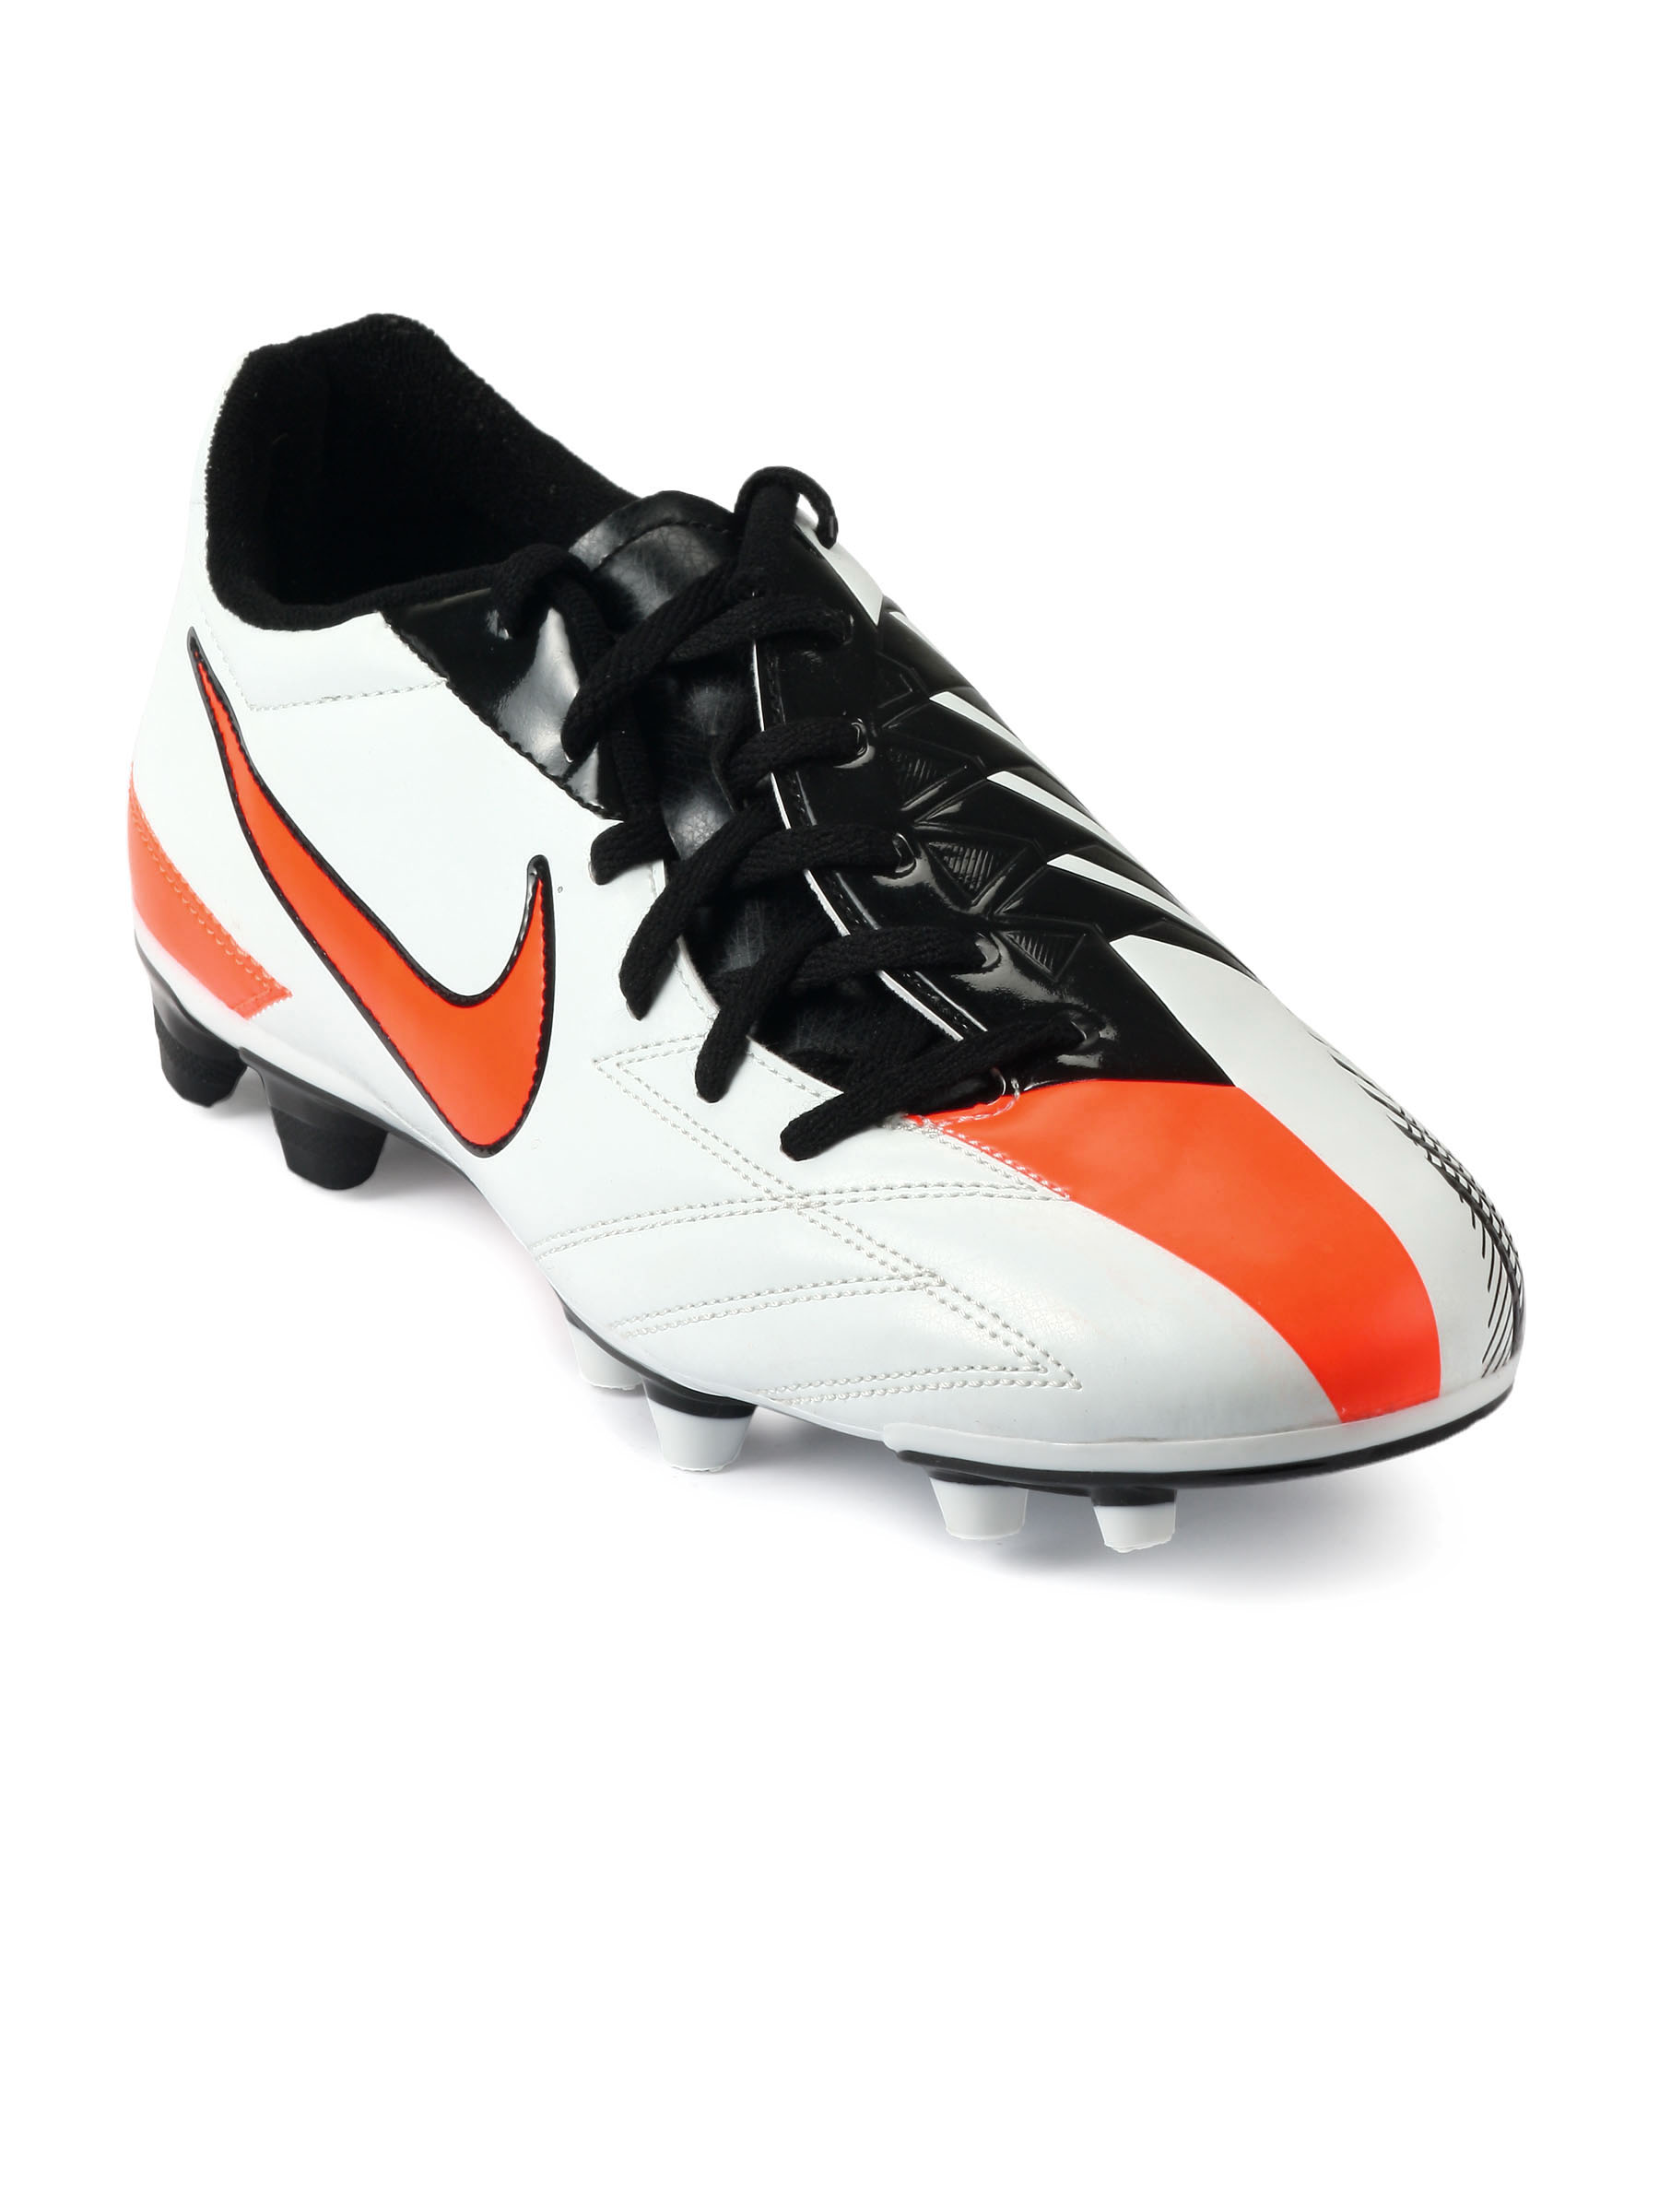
Nike Men T90 Exacto White Sports Shoes
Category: Footwear / Shoes / Sports Shoes
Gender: Men
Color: White
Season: Fall 2011
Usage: Sports